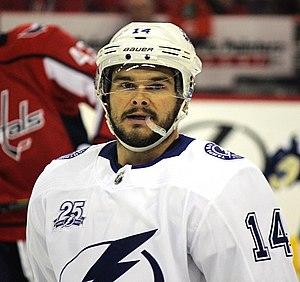
Chris Kunitz est un joueur professionnel canadien de hockey sur glace.